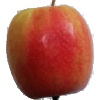
Label: apple_pink_lady